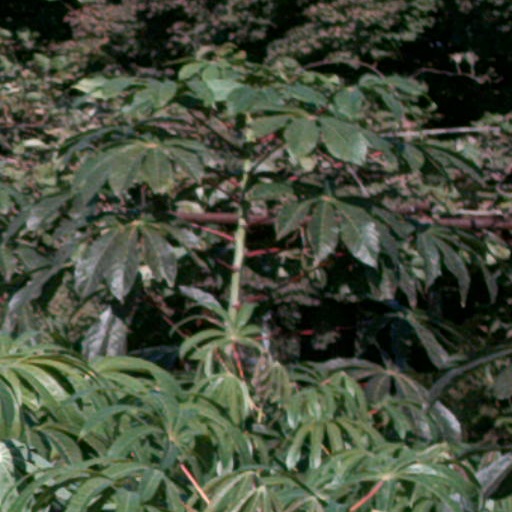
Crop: cassava